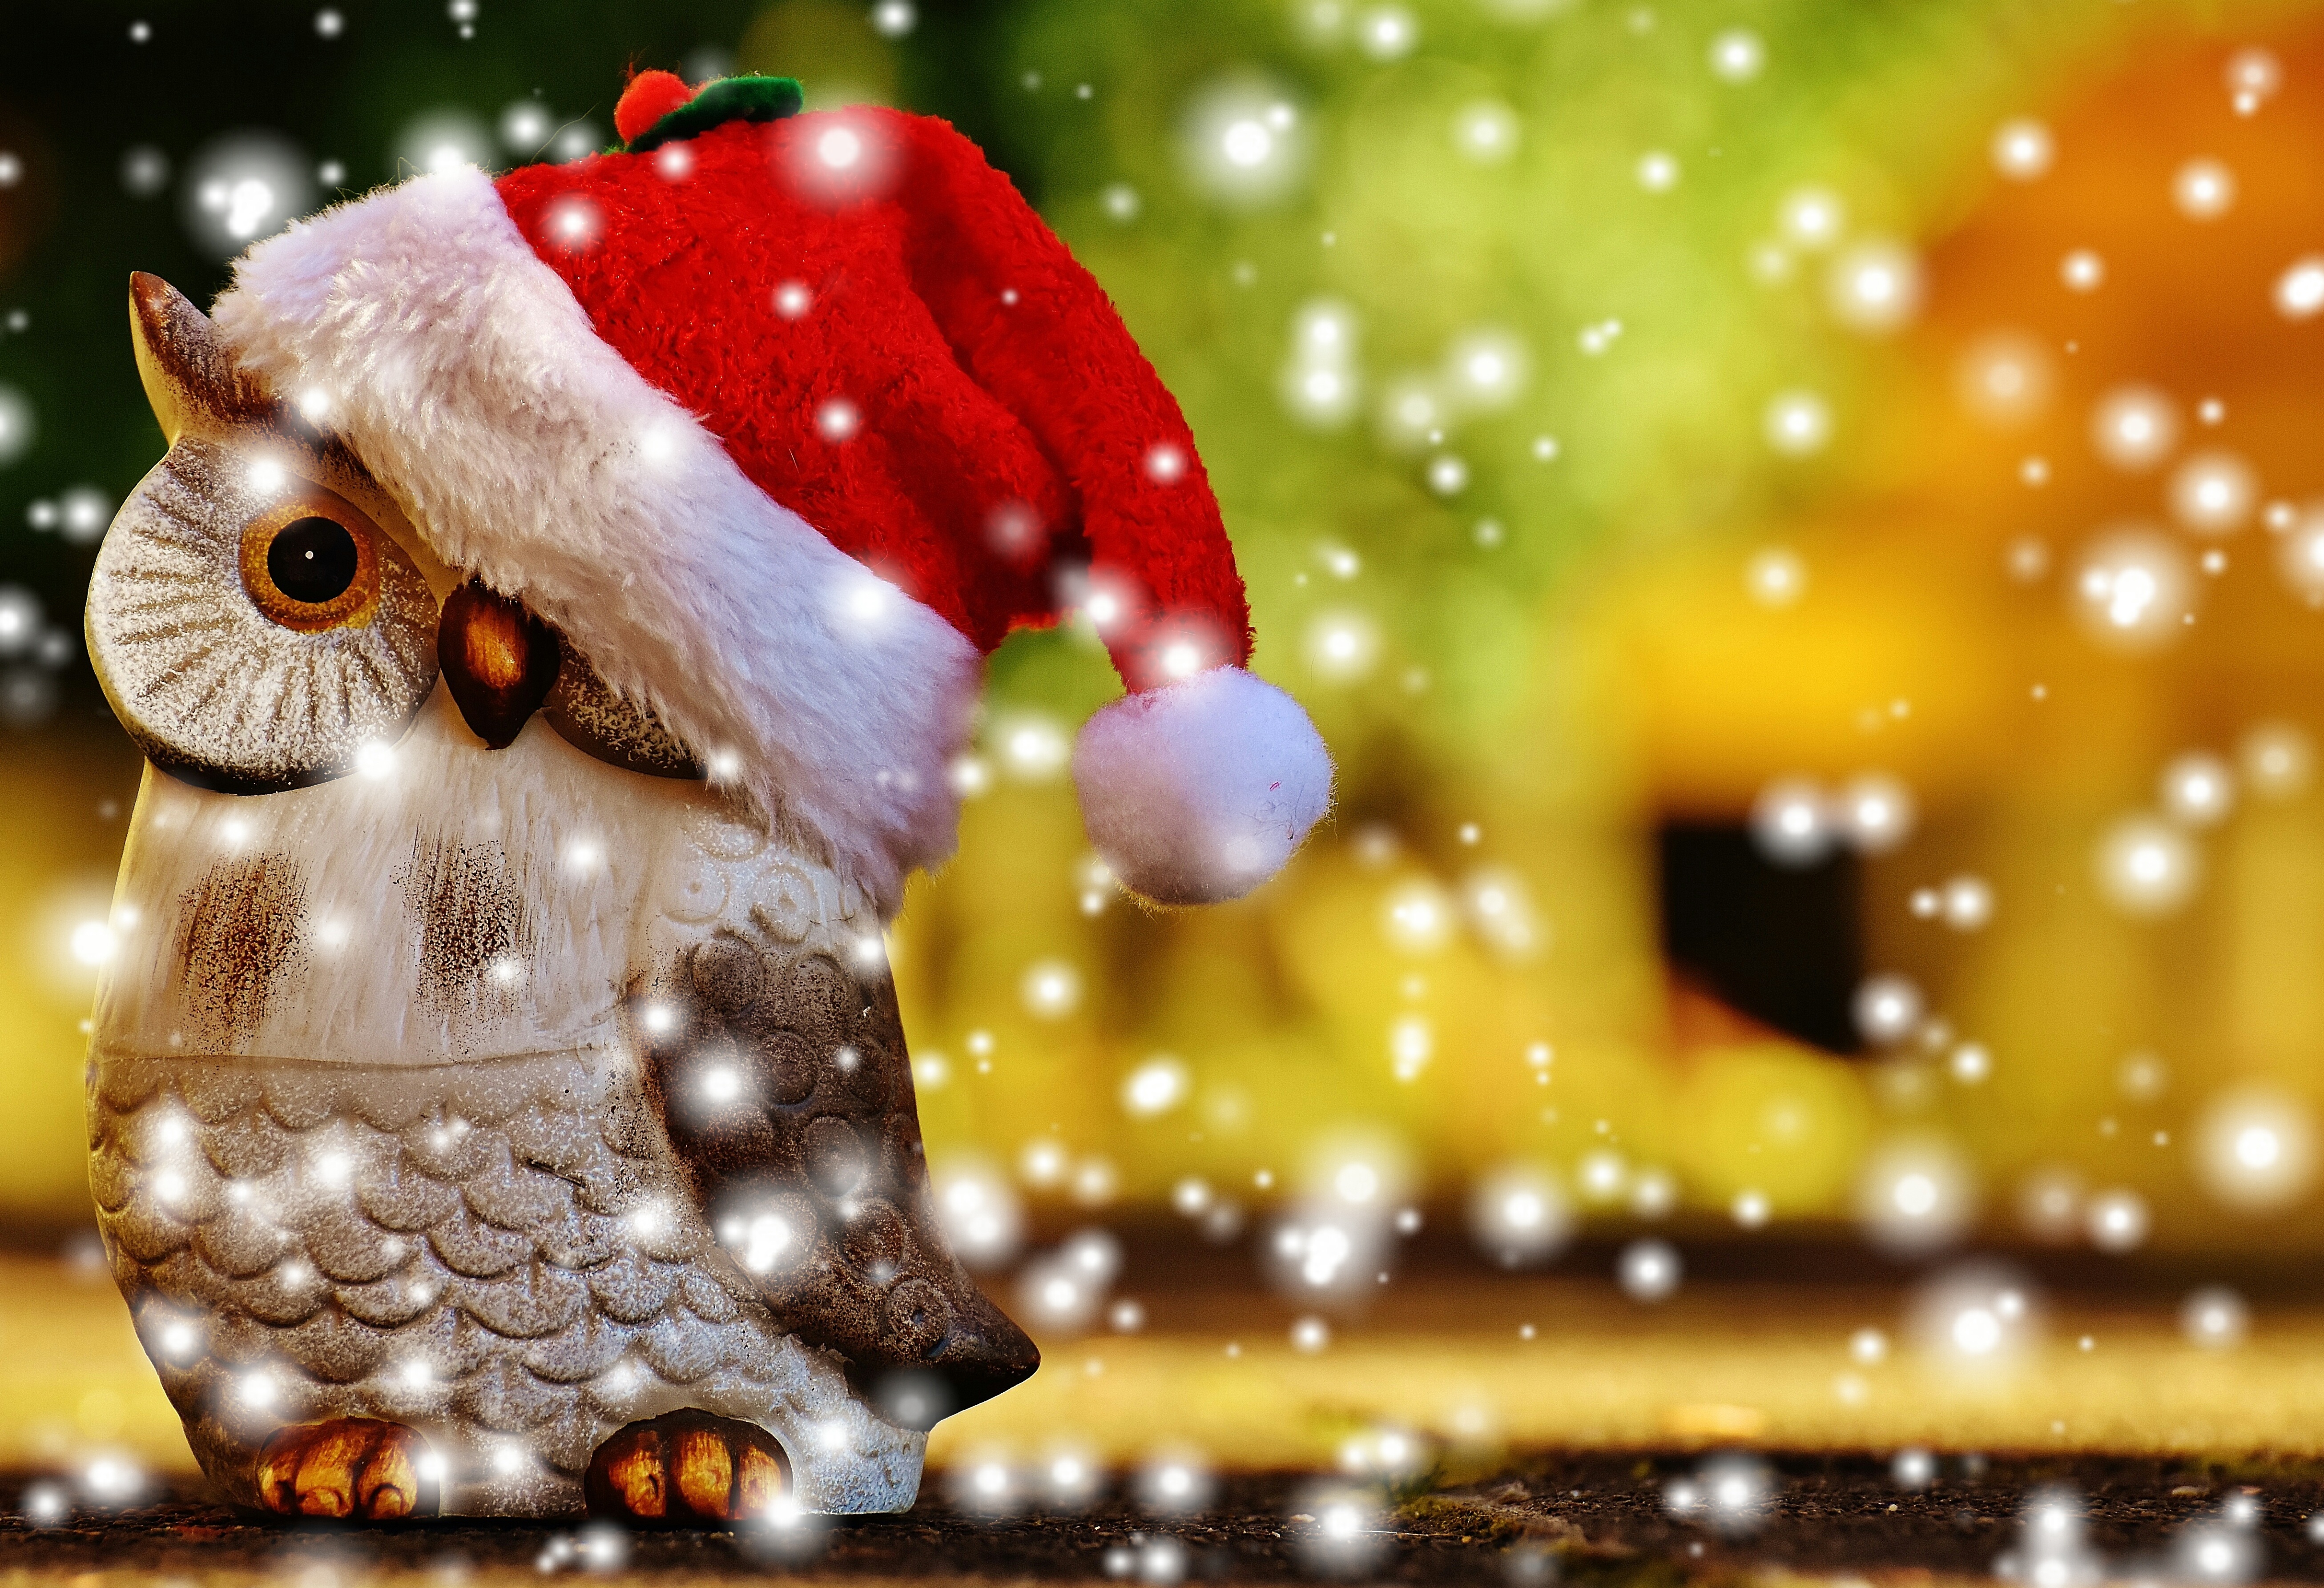
snow, winter, cute, decoration, christmas, owl, christmas tree, deco, advent, christmas decoration, christmas time, santa hat, figure, contemplative, funny, wintry, macro photography, computer wallpaper